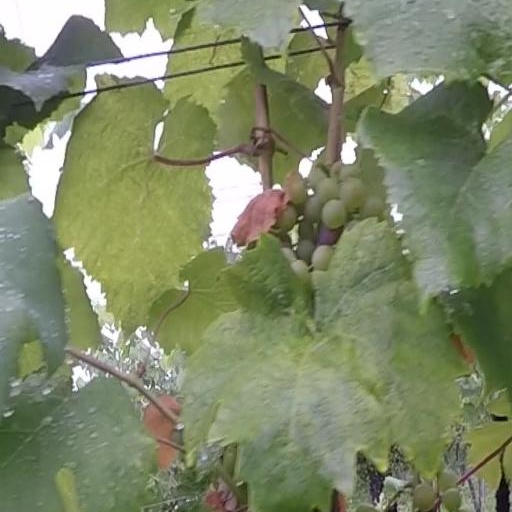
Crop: grape